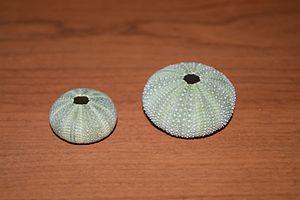
Hemicentrotus pulcherrimus est une espèce d'oursins asiatiques de la famille des Strongylocentrotidae, unique espèce vivante du genre Hemicentrotus.